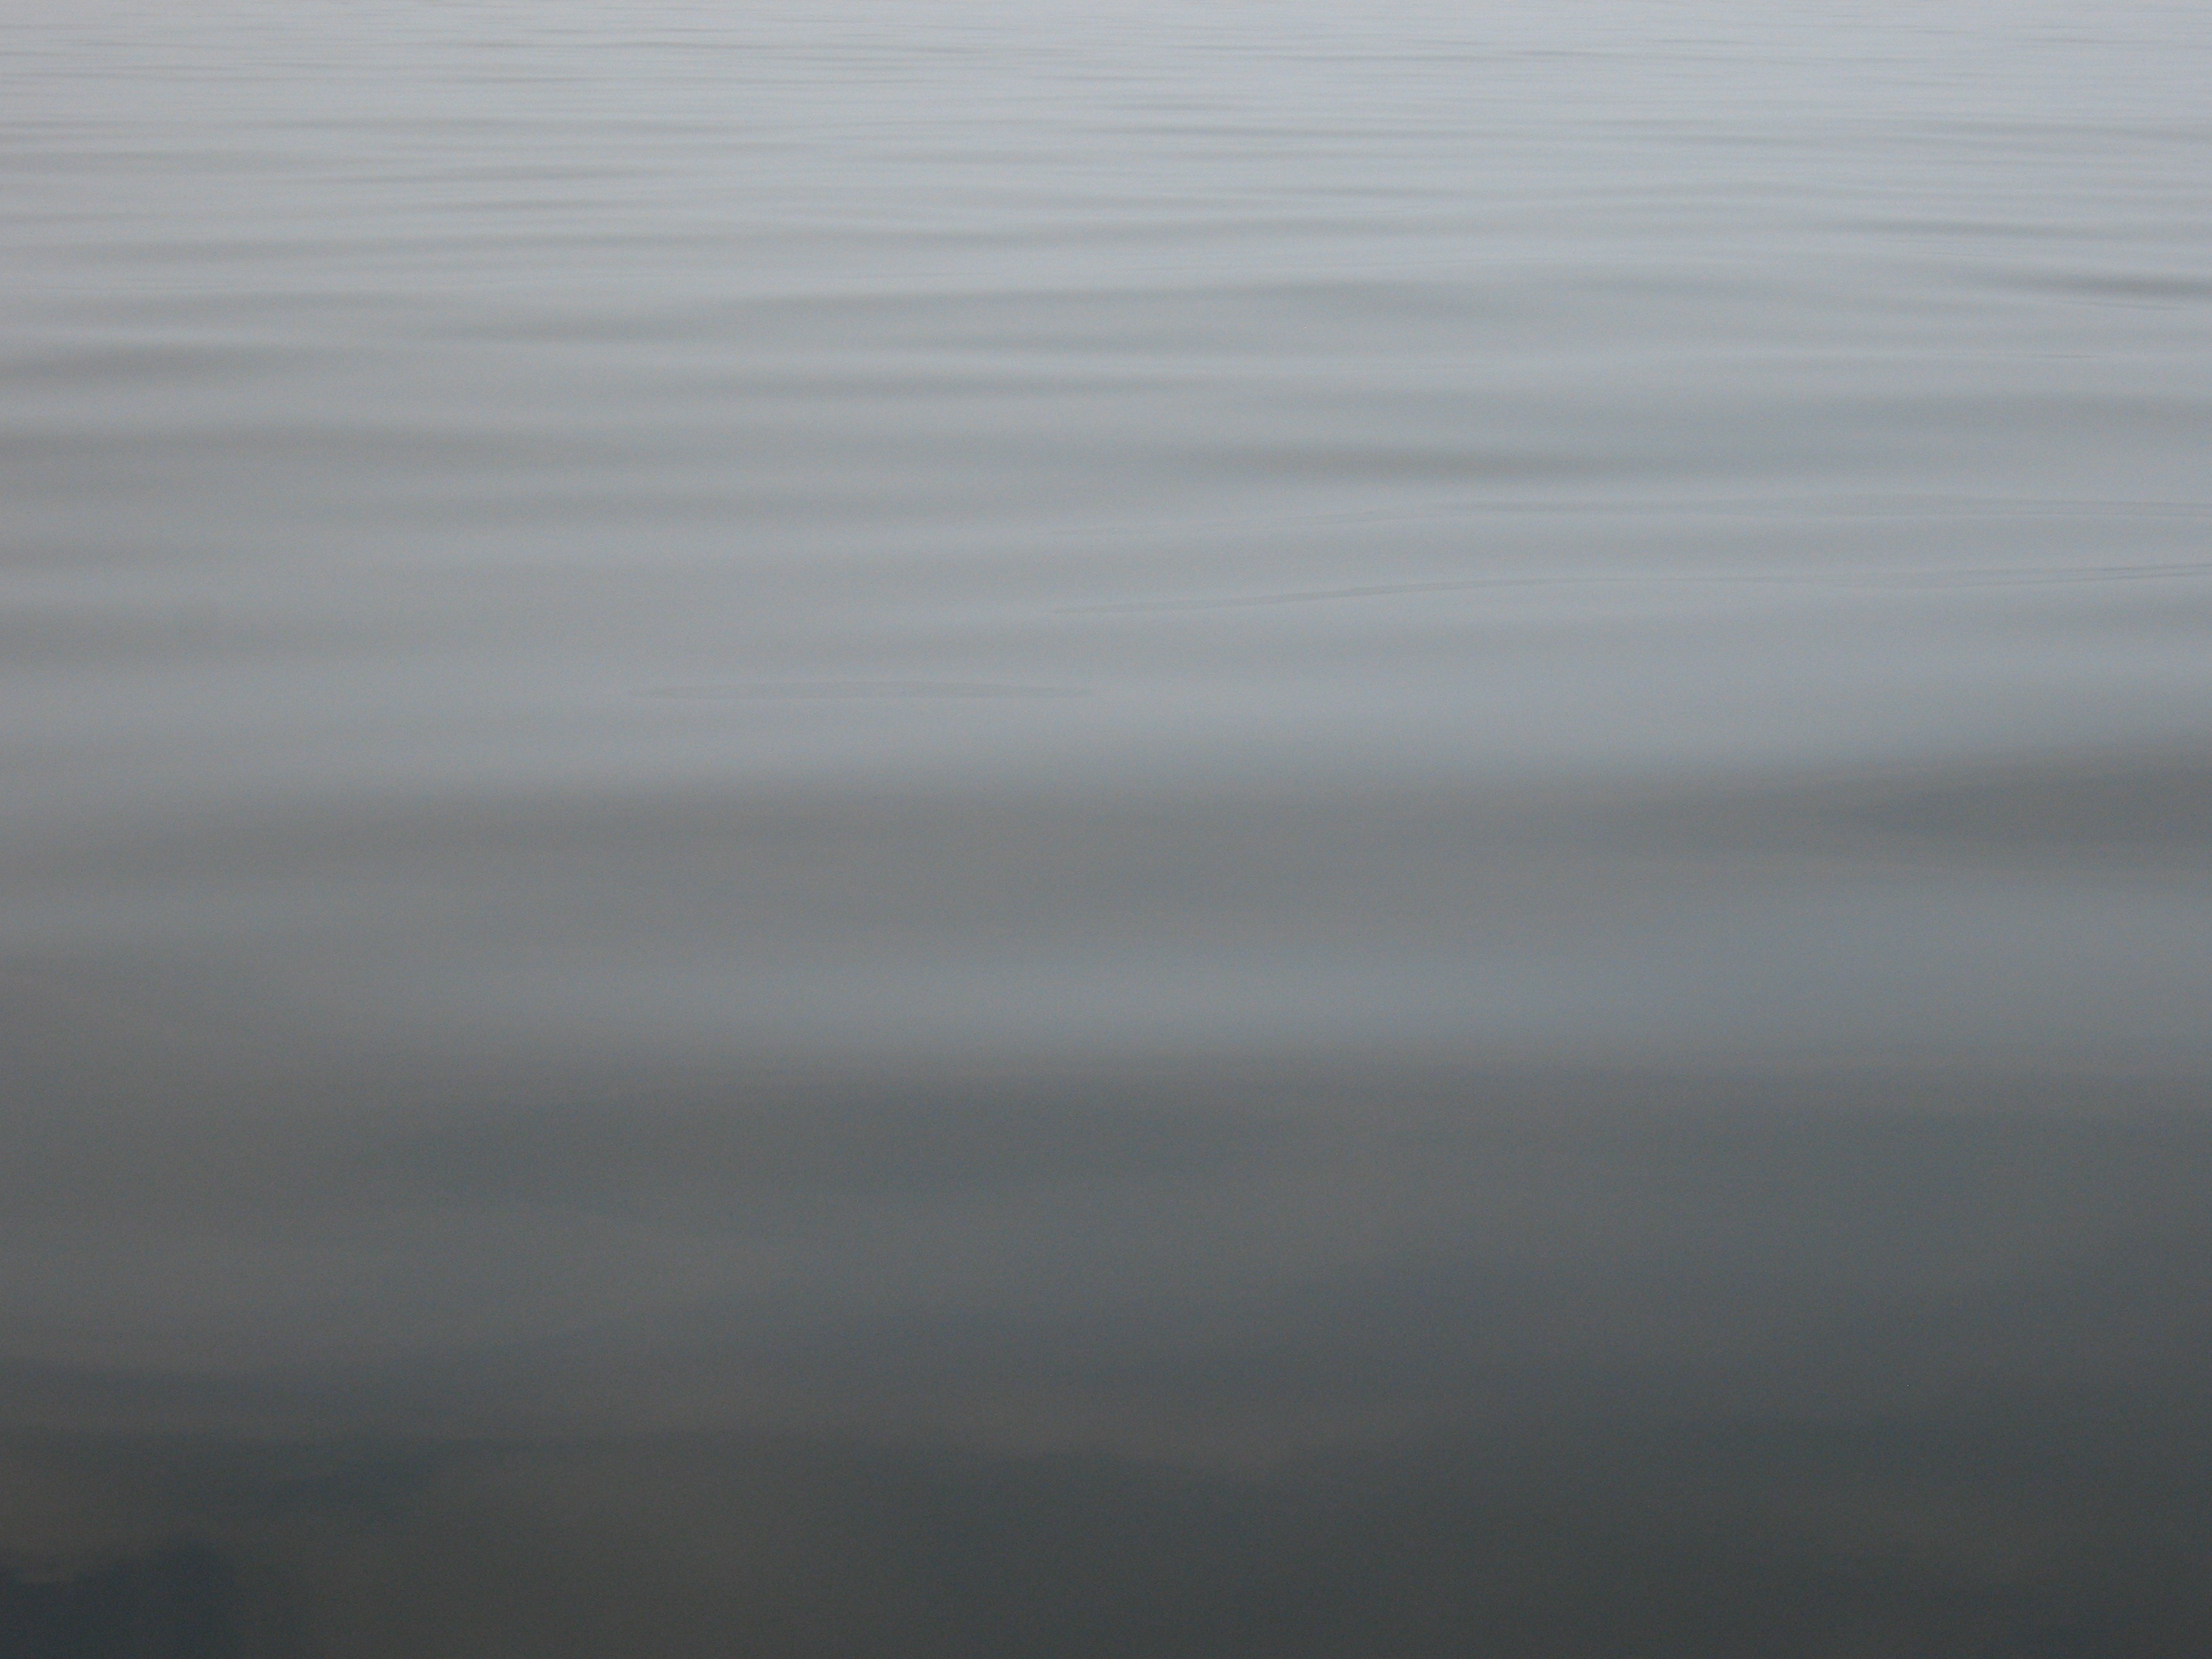
sea, water, ocean, horizon, liquid, cloud, fog, mist, sunlight, morning, wave, atmosphere, ripple, pattern, reflection, weather, grey, silk, undulation, atmospheric phenomenon, wind wave